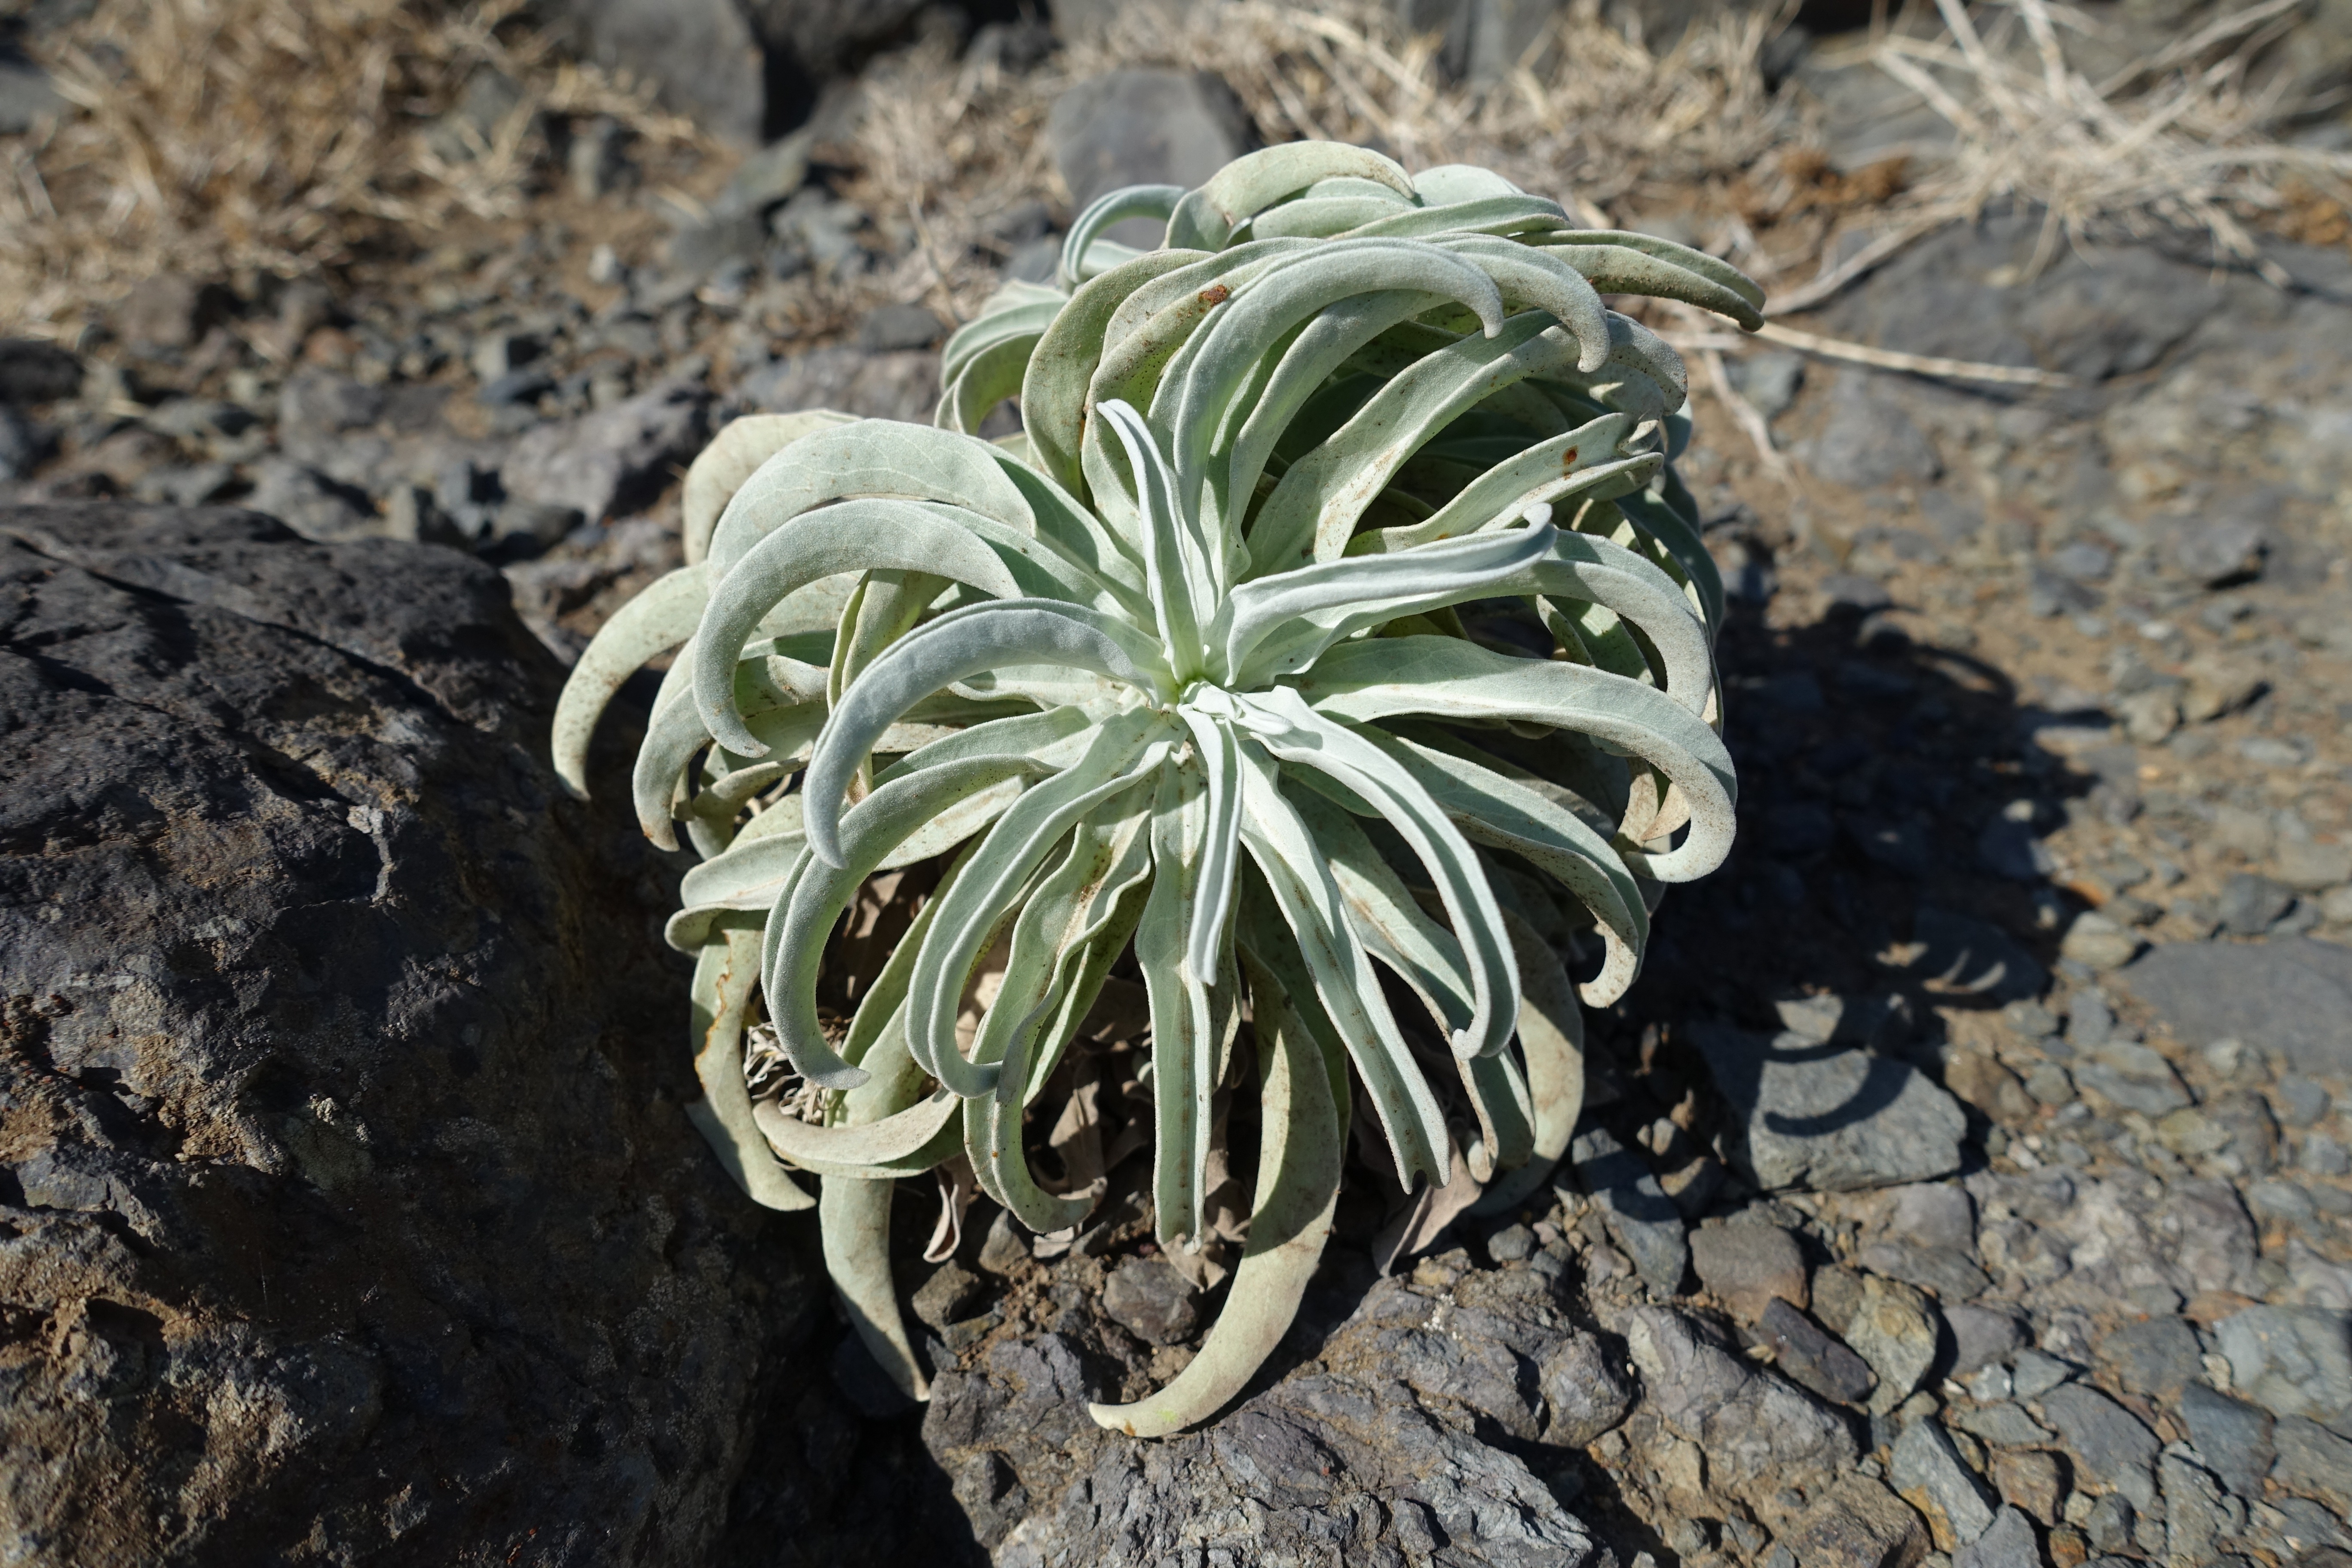
nature, cactus, light, plant, leaf, desert, flower, summer, spring, green, macro, natural, soil, botany, garden, flora, plants, wild plant, beauty, portugal, tickets, drought, madeira, flowering plant, plant stem, land plant